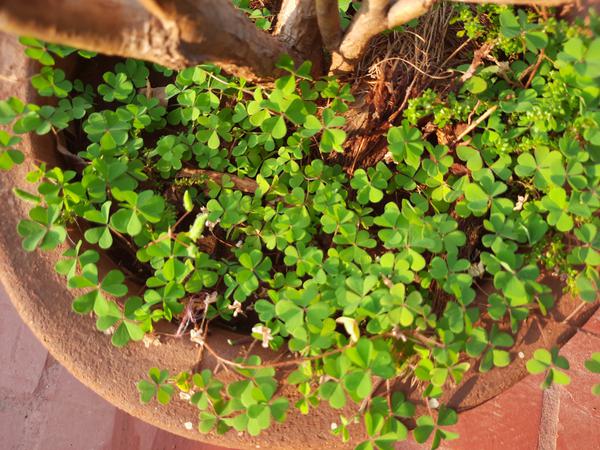
Plant: Wood_sorel